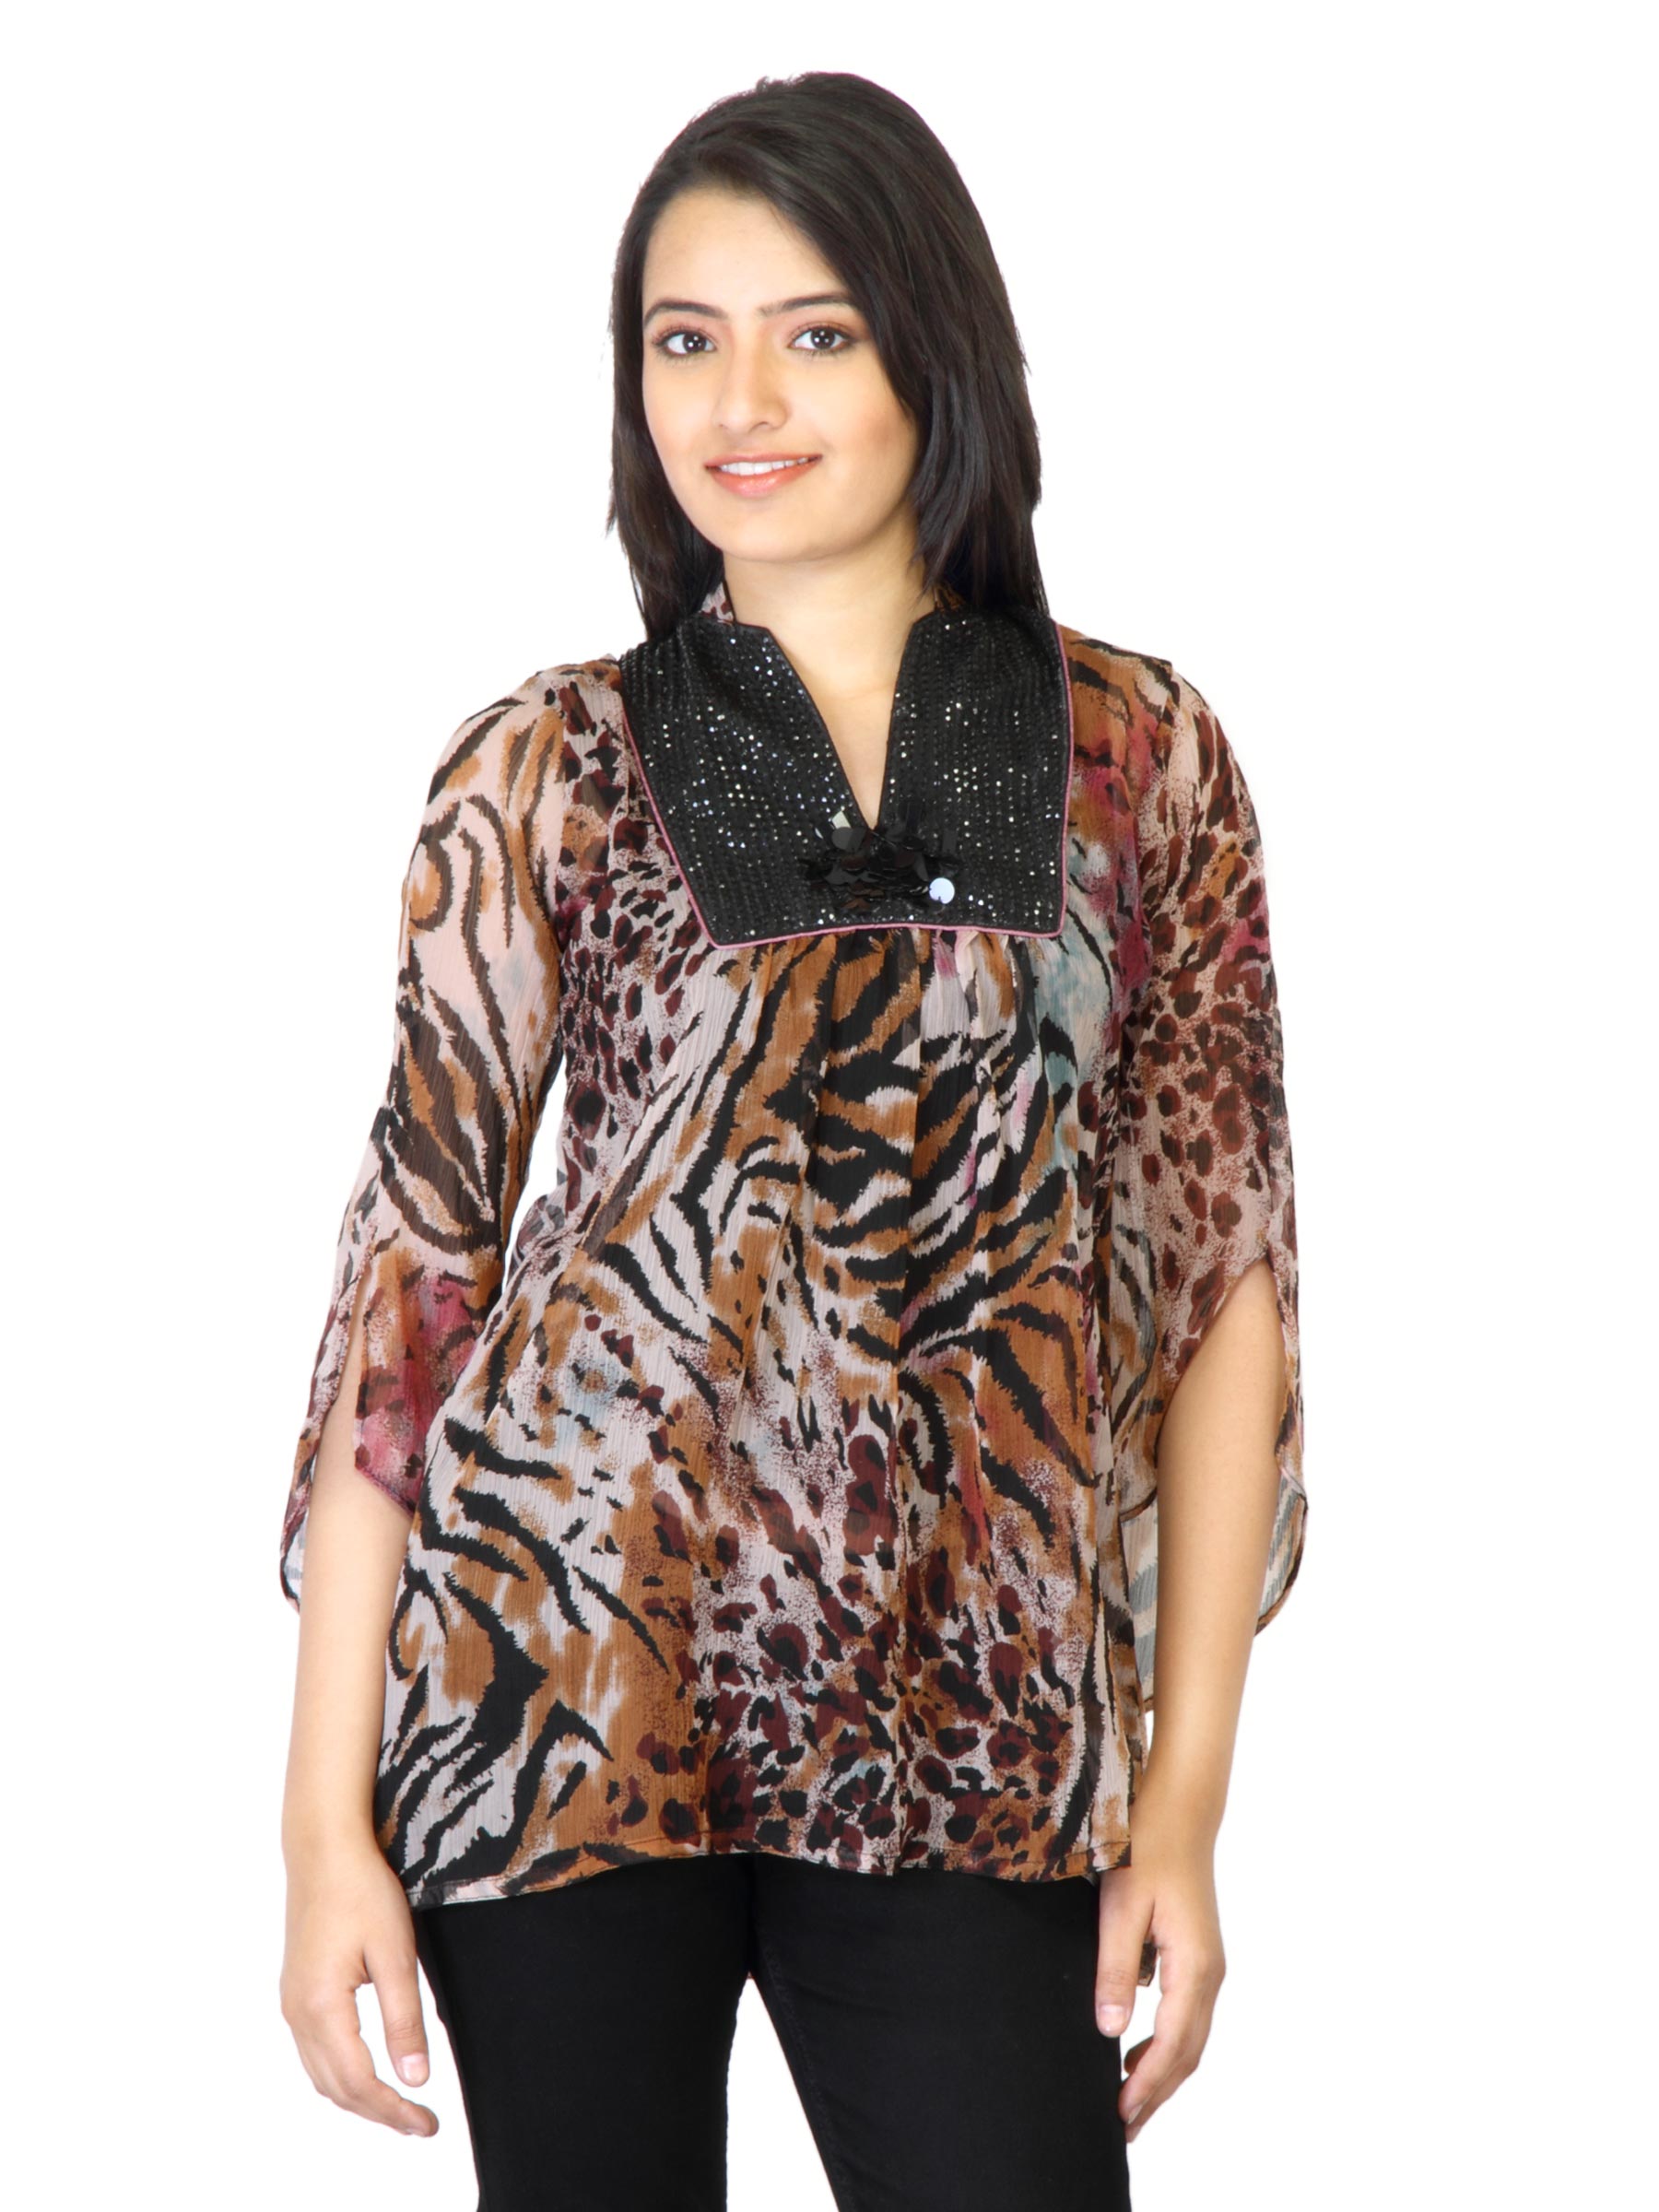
Aneri Women Sequin Brown Top
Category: Apparel / Topwear / Tops
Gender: Women
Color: Brown
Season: Fall 2011
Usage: Ethnic